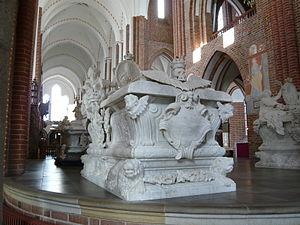
La cathédrale de Roskilde est un des monuments historiques les plus importants au Danemark. Nécropole royale depuis des siècles, elle est étroitement liée à l'histoire du pays et contient 800 ans d'architecture ecclésiastique.